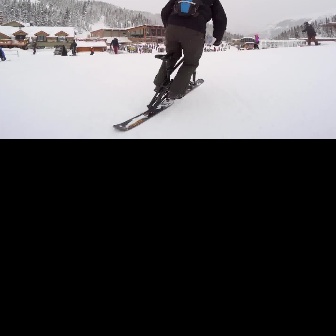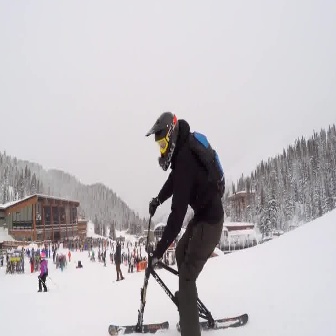
  Please identify the target specified by the bounding box [112,27,216,132] in the first image and locate it in the second image. Return the coordinates in [x_min,y_min,x_max,y_max] format.
Answer: [108,195,247,334]